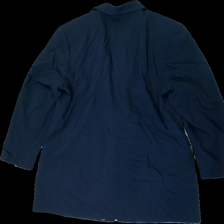
View: back
Type: Blazer
Category: Men
Brand: Not in the list
Brand text on label: amis
Colors: Blue
Material: 53% polyester 47% wool
Cut: Regular
Size: 40
Season: All
Damage location: bottom right
Damage 2 location: bottom left
Price range: 50-100
Recommended usage: Reuse
Description: mörkblå kavaj, lite hårig